History of mathematics

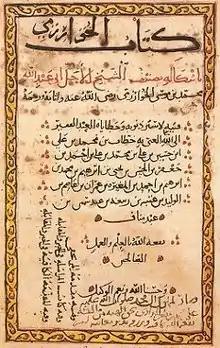
Page from "The Compendious Book on Calculation by Completion and Balancing" by Muhammad ibn Mūsā al-Khwārizmī (c. AD 820)

The earliest civilization on the Indian subcontinent is the Indus Valley civilization (mature second phase: 2600 to 1900 BC) that flourished in the Indus river basin. Their cities were laid out with geometric regularity, but no known mathematical documents survive from this civilization.